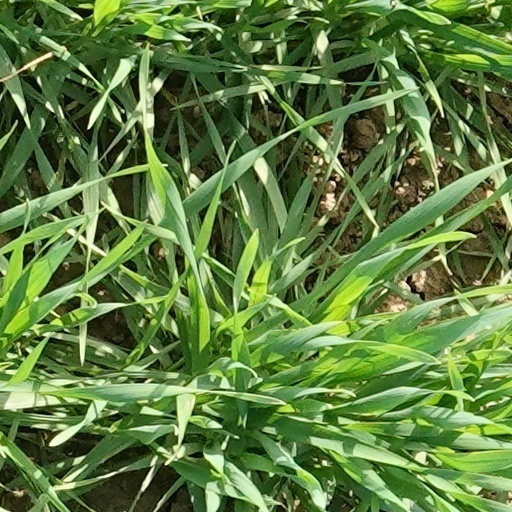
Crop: wheat